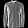
Label: Shirt